Rosalia (festival)

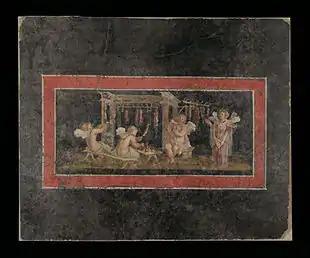
The making of rose garlands by multiple Cupids and Psyches, in a wall painting from Pompeii: the Psyche on the right holds a libation bowl, a symbol of religious piety often depicted as a rosette

Roses had funerary significance in Greece, but were particularly associated with death and entombment among the Romans. In Greece, roses appear on funerary steles, and in epitaphs most often of girls. In Imperial-era Greek epitaphs, the death of an unmarried girl is compared to a budding rose cut down in spring; a young woman buried in her wedding clothes is "like a rose in a garden"; an eight-year-old boy is like the rose that is "the beautiful flower of the Erotes" ("Loves" or Cupids). As a symbol of both blooming youth and mourning, the rose often marks a death experienced as untimely or premature. In the "Iliad", Aphrodite anoints Hector's corpse with "ambrosial oil of roses" to maintain the integrity of his body against abuse in death. In Greek and Latin poetry, roses grow in the blessed afterlife of the Elysian Fields.